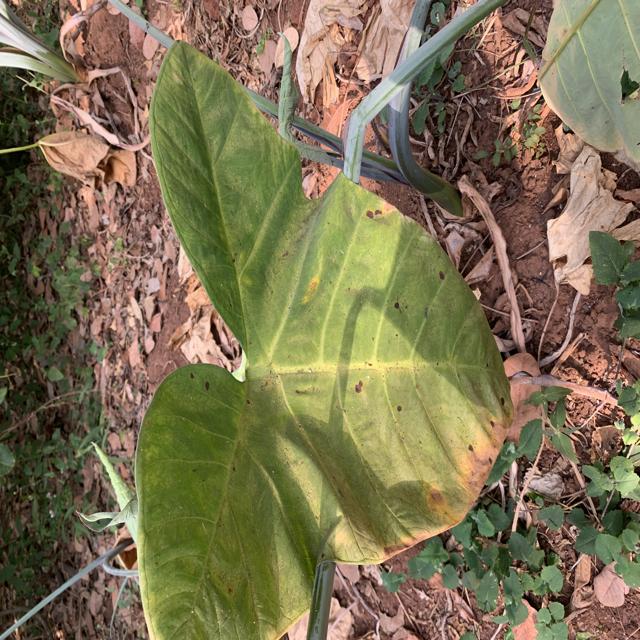
Label: Early_Blight